Coenzyme Q – cytochrome c reductase

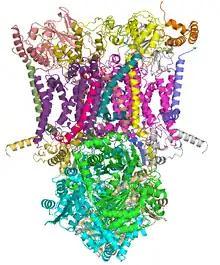
Crystal structure of mitochondrial cytochrome bc complex bound with ubiquinone.

The coenzyme Q : cytochrome "c" – oxidoreductase, sometimes called the cytochrome "bc" complex, and at other times complex III, is the third complex in the electron transport chain, playing a critical role in biochemical generation of ATP (oxidative phosphorylation). Complex III is a multisubunit transmembrane protein encoded by both the mitochondrial (cytochrome b) and the nuclear genomes (all other subunits). Complex III is present in the mitochondria of all animals and all aerobic eukaryotes and the inner membranes of most bacteria. Mutations in Complex III cause exercise intolerance as well as multisystem disorders. The bc1 complex contains 11 subunits, 3 respiratory subunits (cytochrome B, cytochrome C1, Rieske protein), 2 core proteins and 6 low-molecular weight proteins.